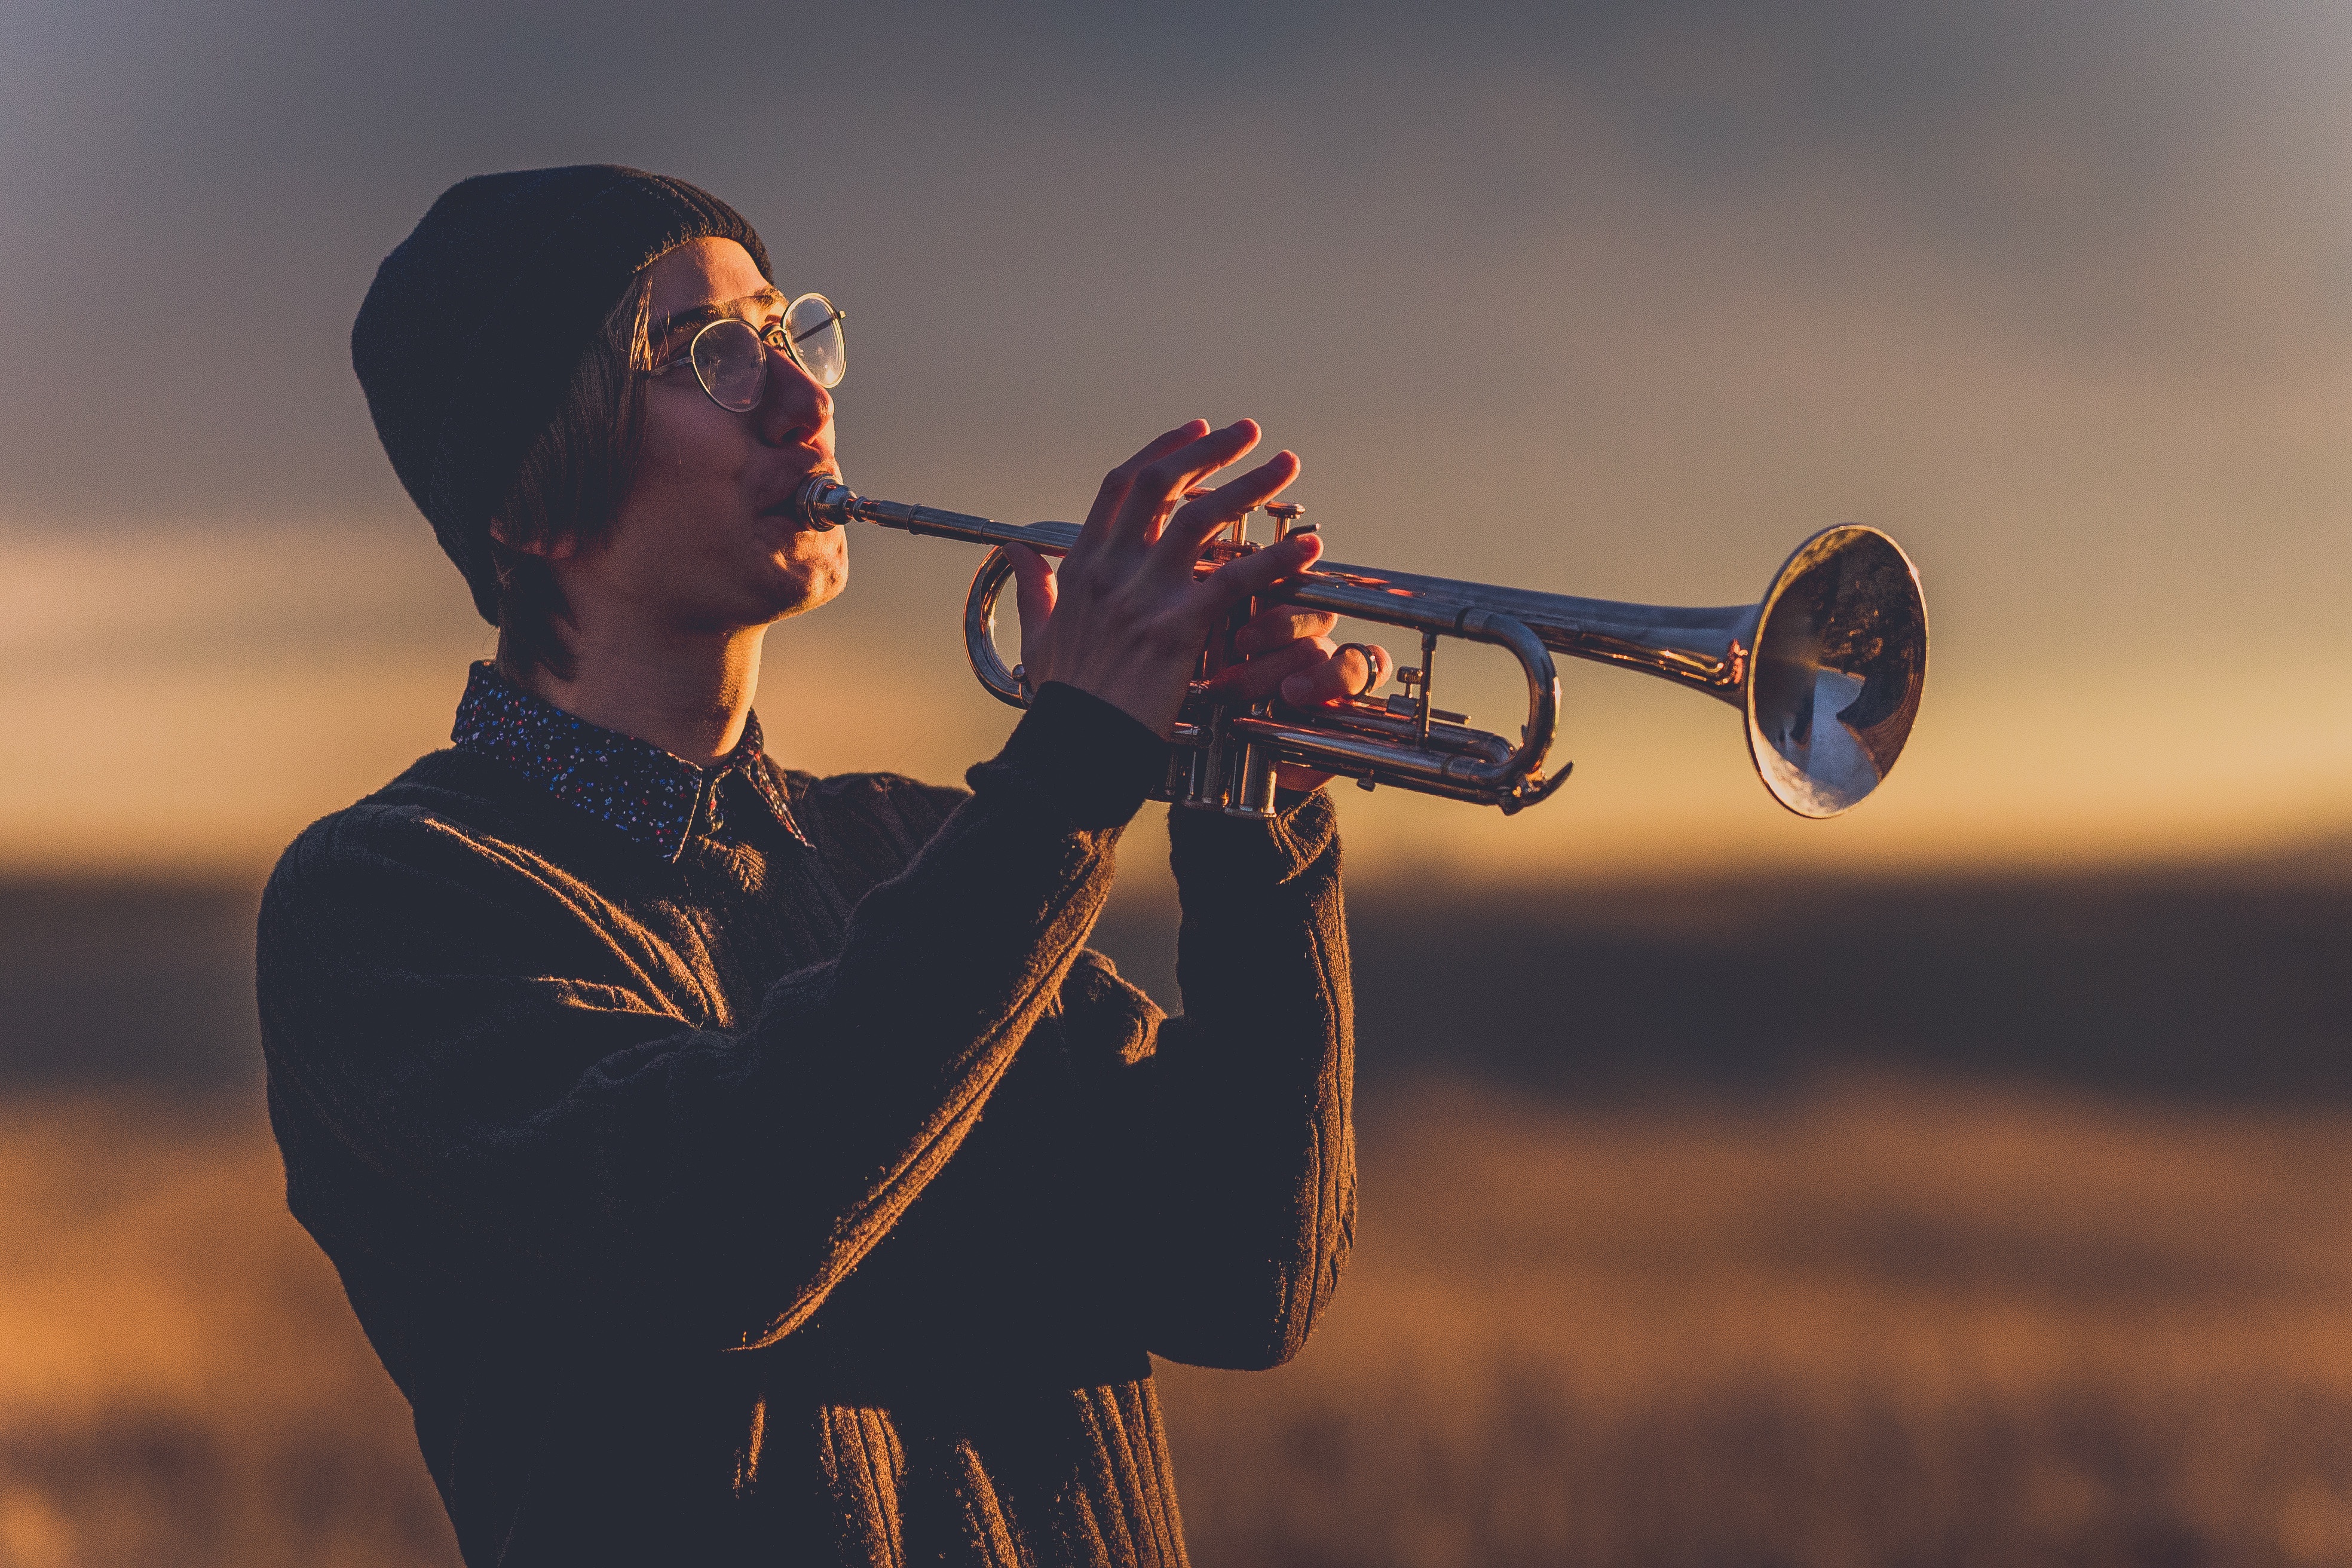
saxophone, trumpet, brass instrument, atmosphere of earth